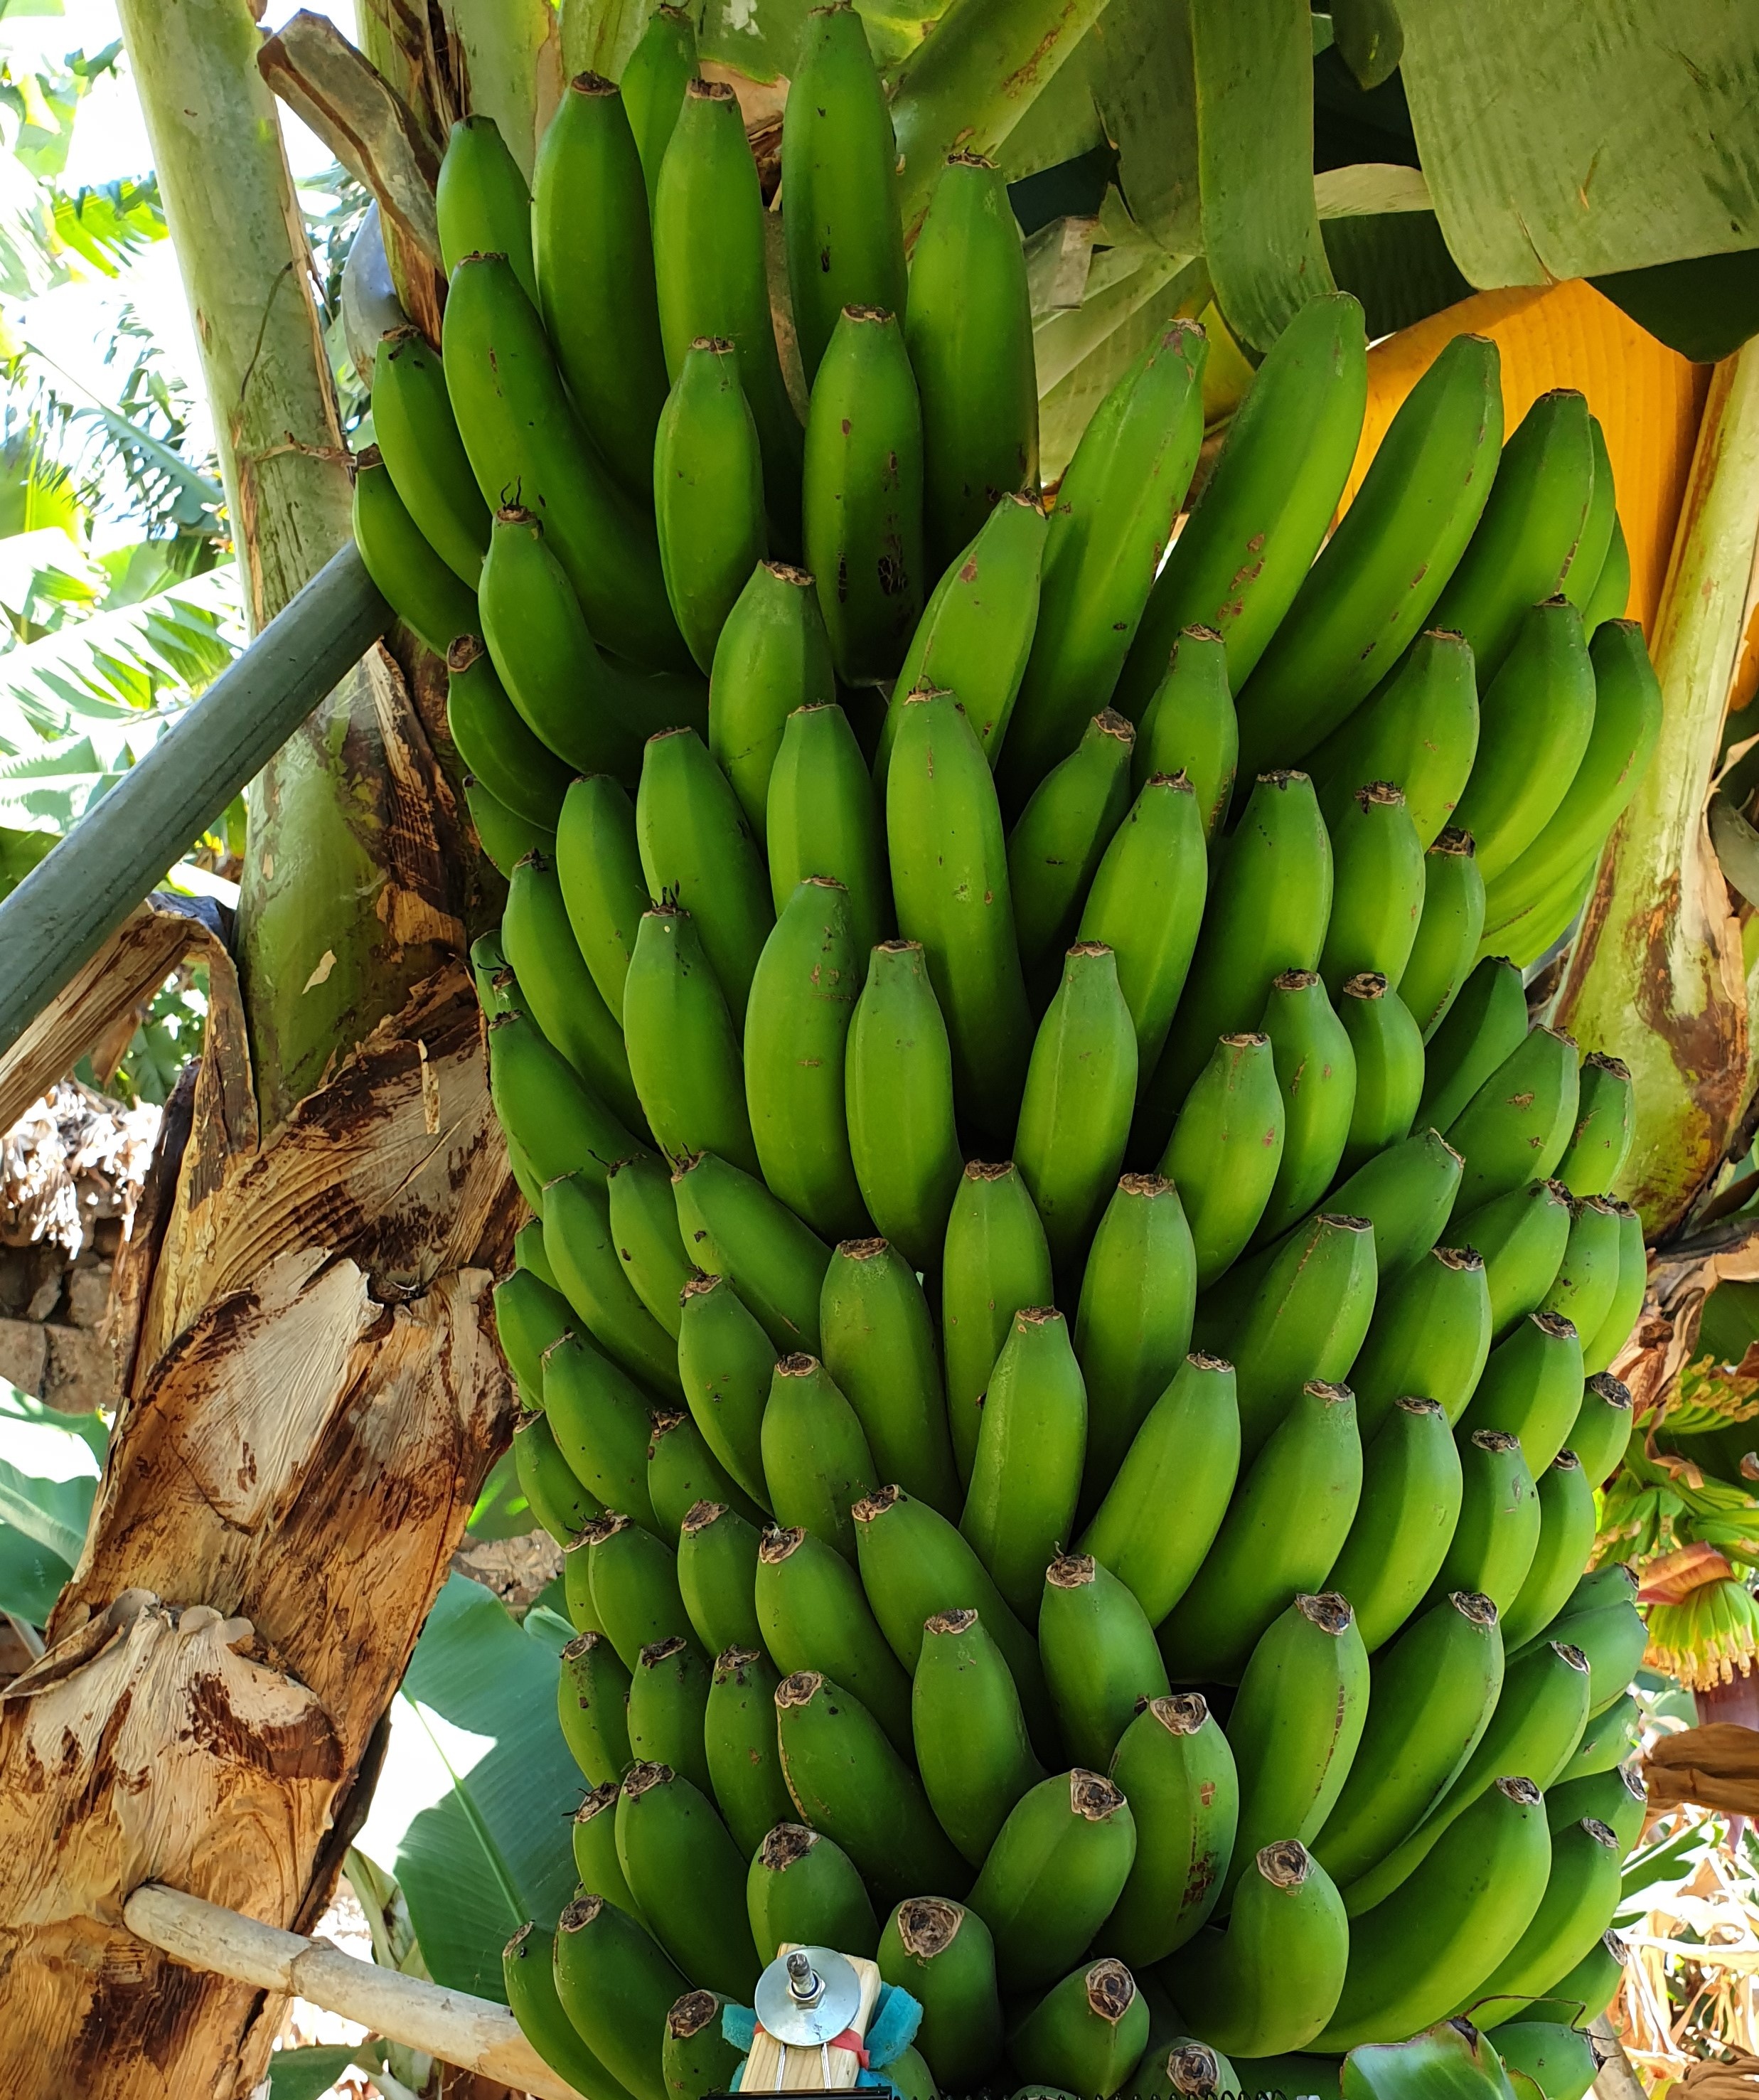
Label: Cut